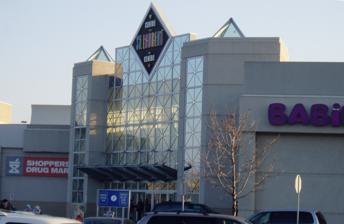
Building: St. Laurent Centre
Country: Canada
Year built: 1967
Shopping mall St. Laurent Centre The mall's southern entrance in 2006 Address 1200 St. Laurent Boulevard Ottawa , Ontario , Canada K1K 3B8 Opening date October 4, 1967 Owner Morguard REIT No. of stores and services 195 No. of anchor tenants 2 Total retail floor area 90,200 square metres (971,000 sq ft) No. of floors 3 Parking over 4600 spaces Public transit access St-Laurent Website Official website St. Laurent Centre (French: Centre St-Laurent ) is a shopping mall located in Ottawa , Ontario , Canada. It is owned and operated by Morguard REIT . The shopping mall is located just north of Highway 417 at the corner of St. Laurent Boulevard and Coventry Road. The mall opened in October 1967 housing 50 retailers with Simpson-Sears (later Sears), Freimans and Dominion as original anchors. Sears was the last original anchor to leave the mall, closing on January 8, 2018 due to bankruptcy of the chain. Hudsons Bay is currently the mall's oldest anchor tenant, having purchased Freimans in December 1971 and rebranding the store to The Bay in June 1973. On March 13, 1991, The Bay moved to its current two level location as part of a mall expansion. It is adjacent to the former space of The Bay and 50% larger. The former store was converted to a food court, office space, and other retailers. The mall is also anchored by Toys "R" Us . St. Laurent Centre is the third largest mall in terms of total space in the National Capital Region behind Rideau Centre and Bayshore Shopping Centre with 880,736 sq ft of leasable area, although a large portion of the mall's gross leasable area is utilized by non-retail tenants. It is currently the 27th largest mall in Canada. The mall's owner, Morguard, has applied to the City of Ottawa for land-use planning approvals to permit an expansion of the mall, bringing the overall size to 121,000 square metres (1,300,000 sq ft). If approved, the expansion would make St. Laurent Centre the 10th largest mall in Canada. The expansion plan is currently on hold indefinitely. The mall has a total of 195 stores and services on three levels.  The centre also hosts a large amount of non-retail tenants including office space, a dental clinic, a gym ( GoodLife Fitness ), a second-run theatre and a career college (Willis College). OC Transpo 's St-Laurent station is connected to the mall, and is served by O-Train Line 1, OC Transpo buses , and intercity service by Megabus and Rider Express. On the afternoon of September 16, 2022, there was a physical altercation involving multiple people in their late teens and early 20s. The event took place just outside the mall's Dollarama . Marcus Maloney (19) was stabbed, and later pronounced dead in hospital. Mohammed Osman (18) was later charged with second degree murder , along with two counts of aggravated assault and one count of breaching release conditions after being apprehended by Ottawa Police overnight. References